Answer in natural language. Where is black lshaped countertop with respect to Window? Choose between the following options: right or left
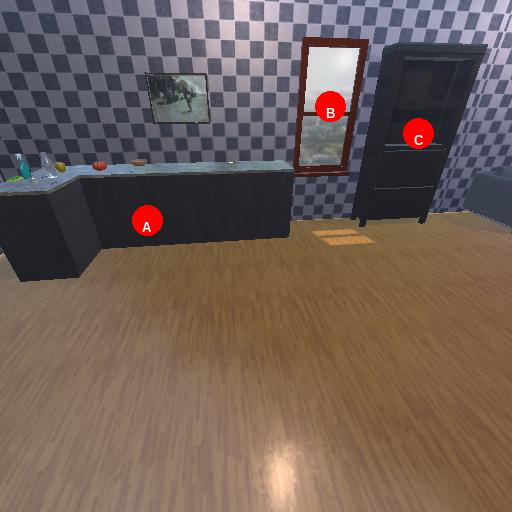
<answer>left</answer>